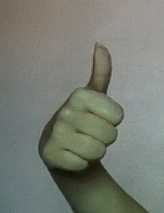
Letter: aleff